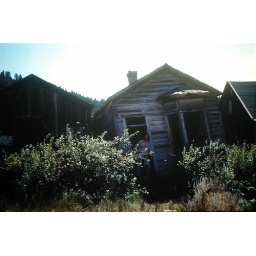
Here I am standing in the door of a falling-down house in Elkhorn.